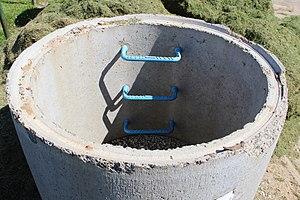
Route départementale 66 le 4 juin 2013 à Saclay en France.